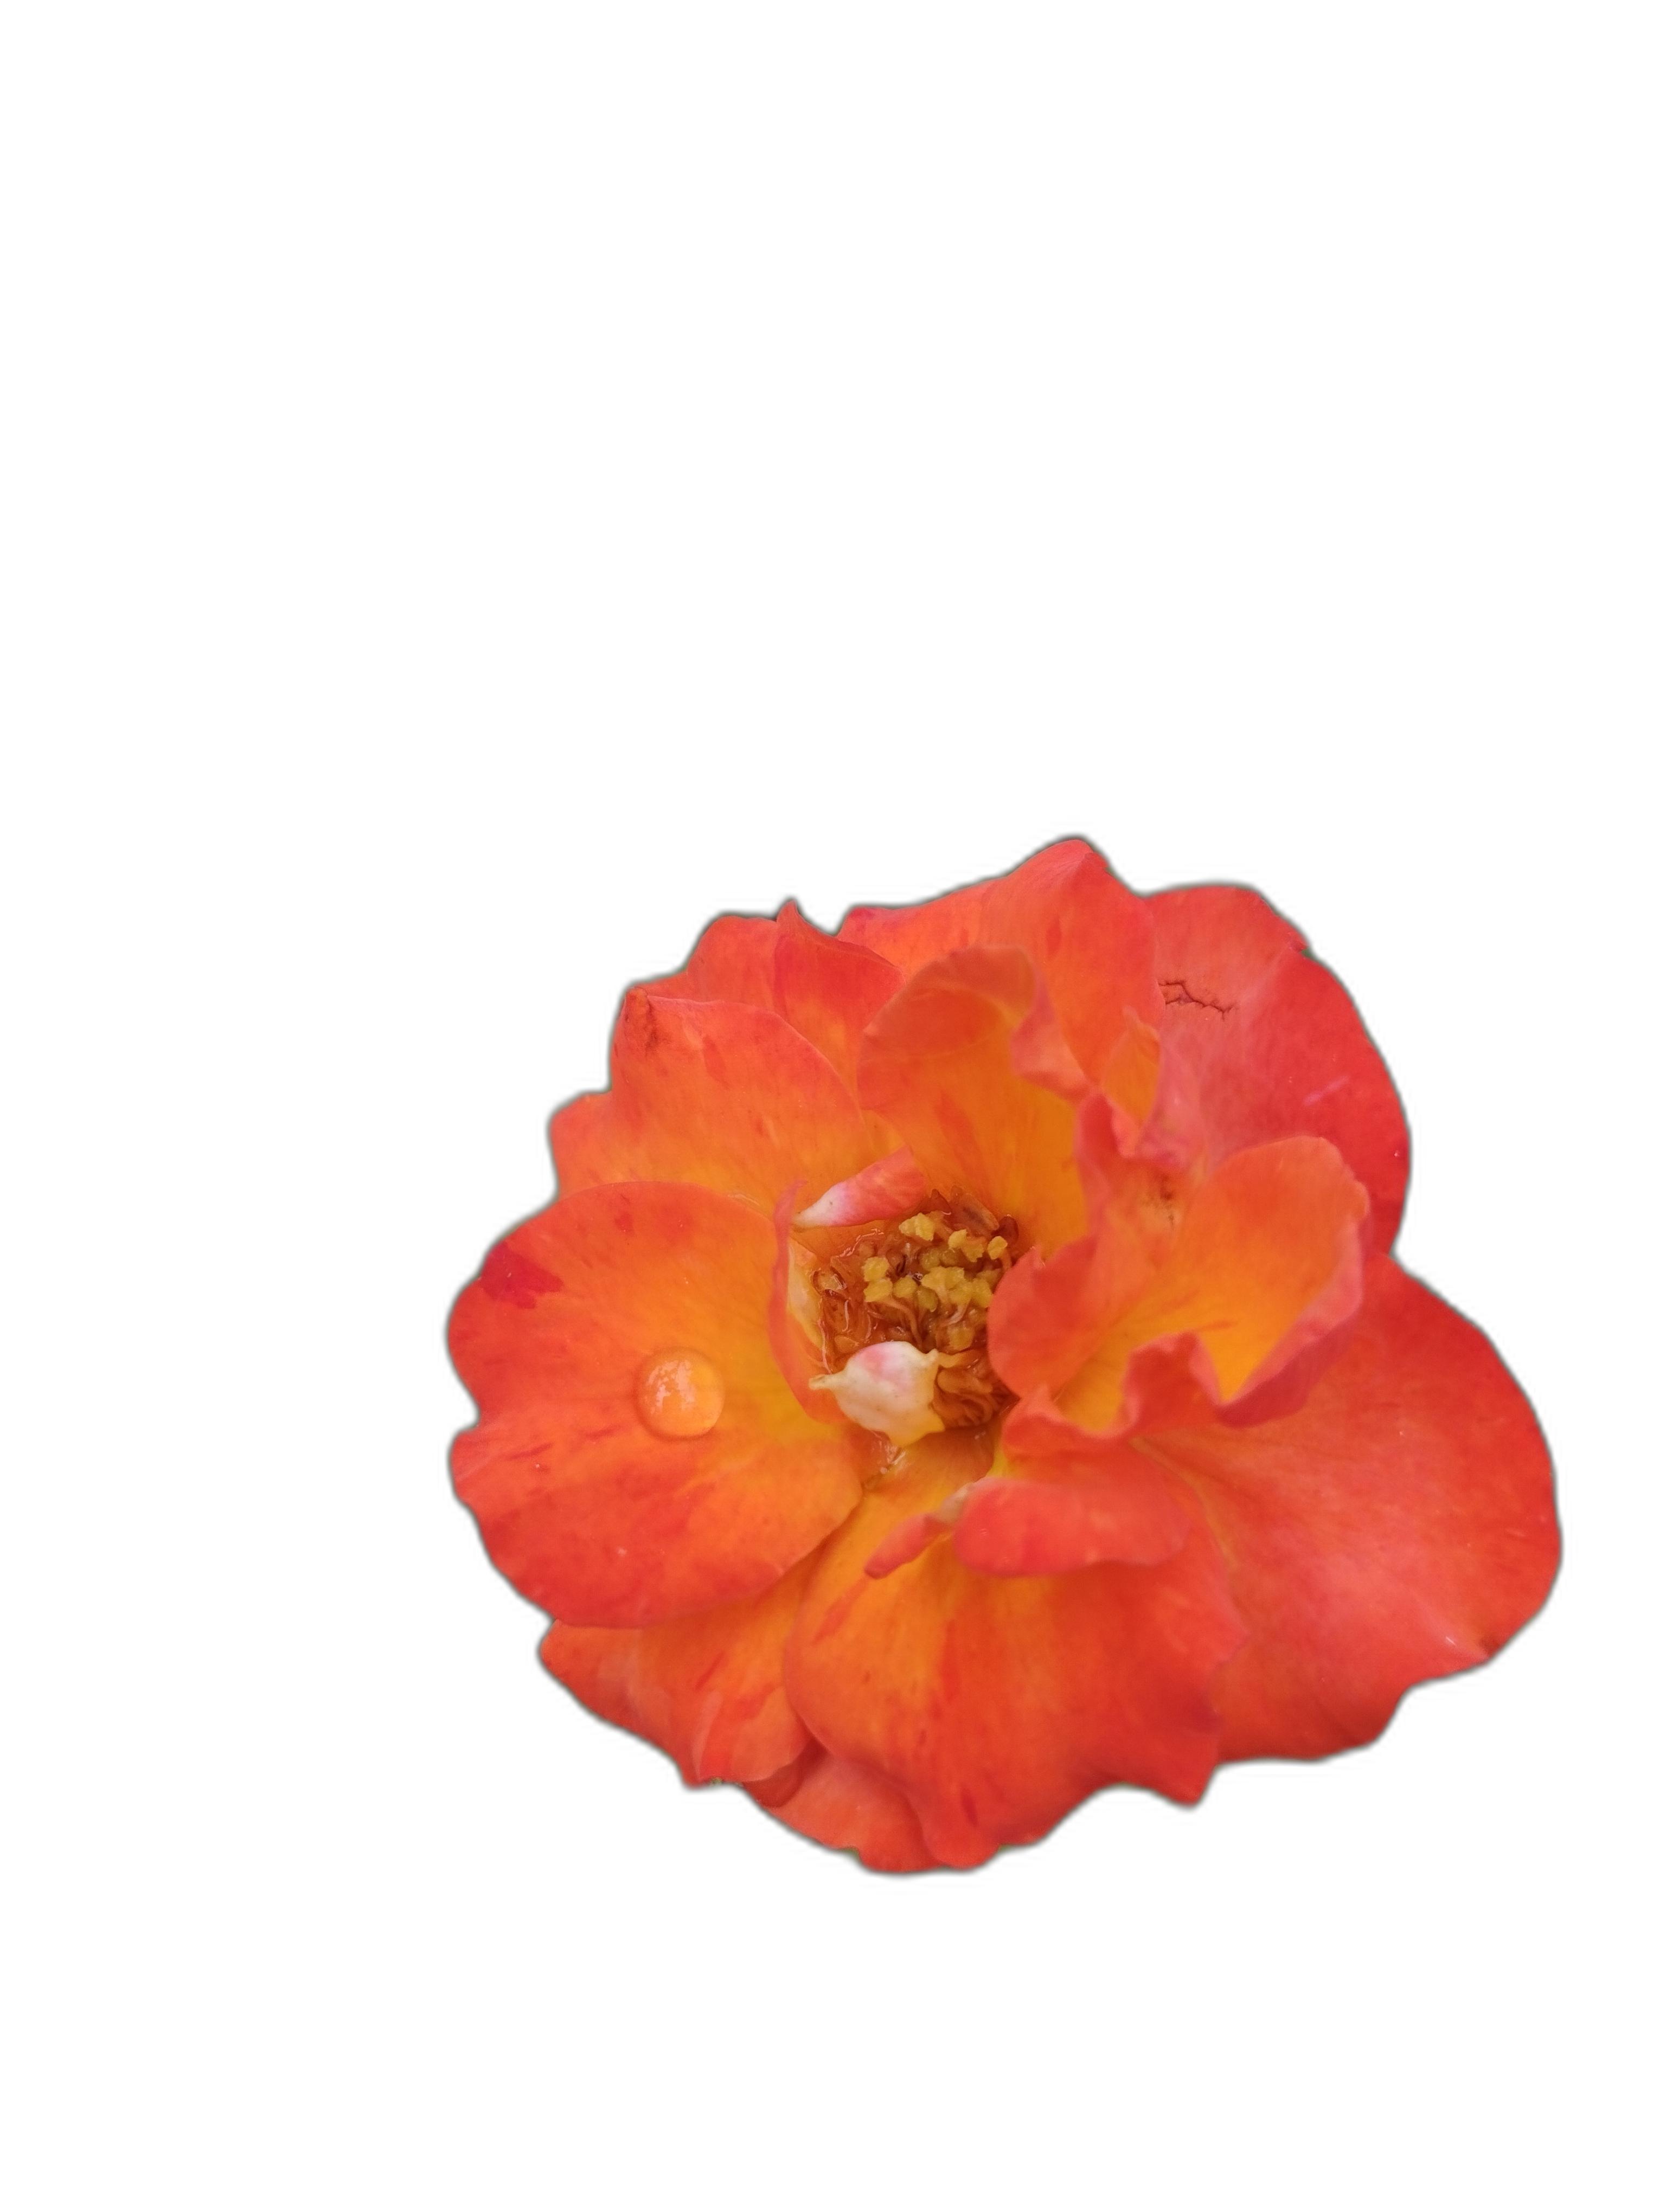
Label: Rose